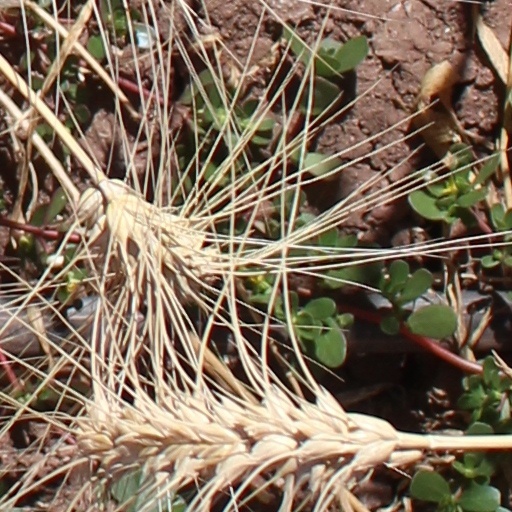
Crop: wheat